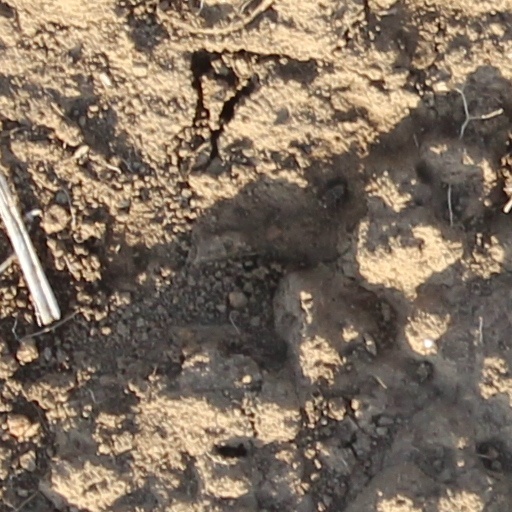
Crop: wheat